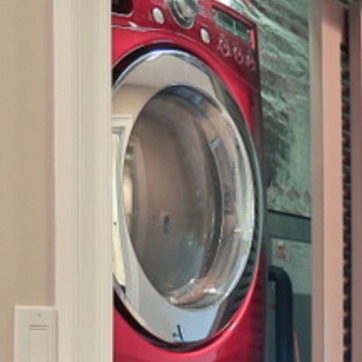
Material: glass